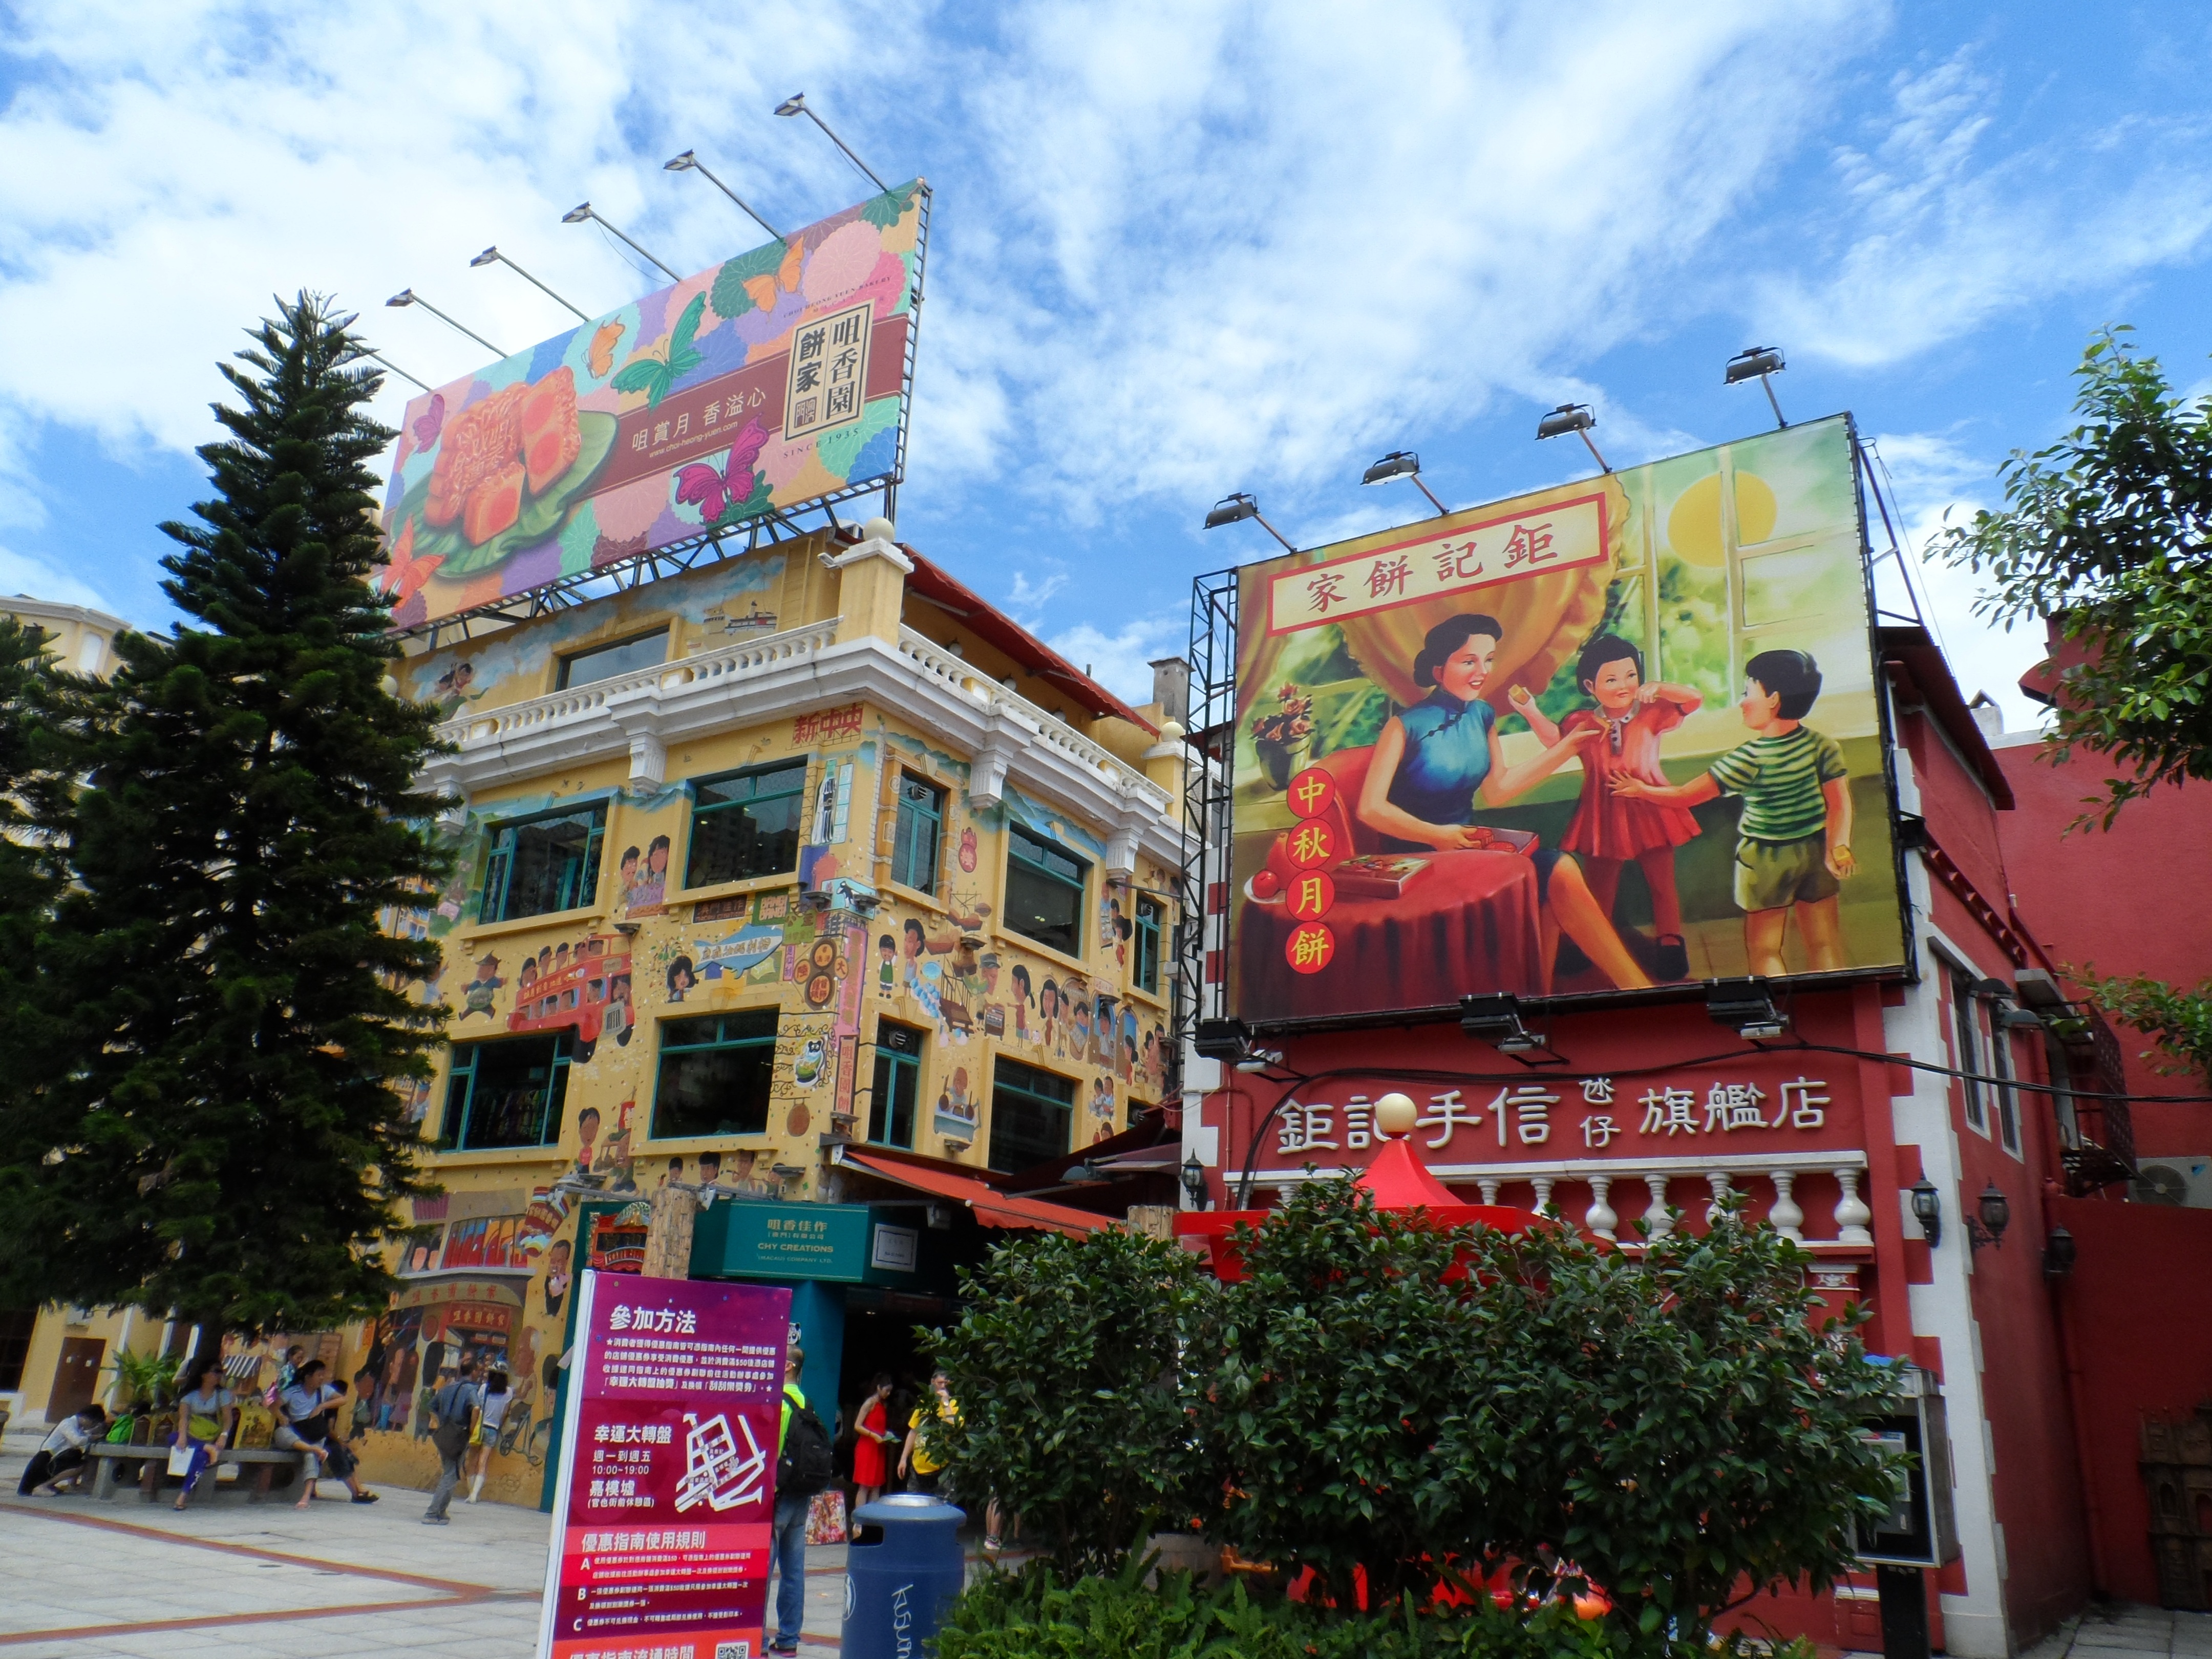
street, town, city, advertising, downtown, plaza, blue sky, macau, scene, neighbourhood, guanyejie